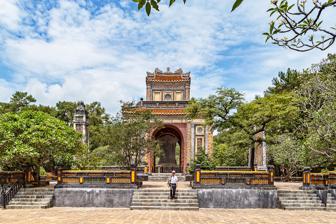
Building: Tomb of Tự Đức
Country: Vietnam
Year built: 1867
Royal tomb of the Nguyễn dynasty in Vietnam 16°25′57″N 107°33′58″E / 16.4325°N 107.5660°E / 16.4325; 107.5660 Tomb of Tự Đức Tự Đức Lăng (嗣德陵) Khiêm Lăng General information Architectural style Vietnamese architecture , Mausoleum Location The Complex of Huế Monuments , Huế Town or city Huế City , Thừa Thiên Huế province Country Vietnam Groundbreaking 1866 Construction started 1864 Completed 1867 Hòa Khiêm Palace, the main shrine to worship King Tự Đức. Lương Khiêm Palace (殿良謙) in Tự Đức tomb, the place to worship Queen Mother Từ Dụ . Tomb of Emperor Tự Đức Pavillon and lotus pond Tomb of Tự Đức ( Vietnamese : Lăng Tự Đức ), officially Khiêm Mausoleum ( Khiêm Lăng , chữ Hán : 謙 陵 ), is located in Huế , Vietnam . It is built for the Nguyễn Emperor Tự Đức and took three years to build, from 1864 to 1867. It is divided into a Temple Area and a Tomb Area. History Emperor Tu Duc enjoyed the longest reign of any monarch of the Nguyễn dynasty , ruling from 1848 to 1883. Although he had 104 wives and concubines, he was unable to father a son (possibly he became sterile after contracting smallpox). Thus, it fell to him to write his own epitaph on the deeds of his reign. He felt this was a bad omen, but the epitaph can still be found inscribed on the stele in the pavilion just to the east of the Emperor's tomb. This stele is the largest of its type in Vietnam, and had to be brought here from a quarry over 500 kilometers (310 mi) away – a trip that took four years. Tu Duc began planning his tomb long before his death in 1883. The major portions of the tomb complex were completed from 1864 to 1867, along with future temple buildings that served as a palatial retreat for Tu Duc and his many wives during his lifetime. Construction of the tomb demanded so much corvee labor and extra taxation that there was an abortive coup against Tu Duc in 1866. This was put down, and for the remainder of his life, Tu Duc continued to use the tomb's palace buildings as his place of residence. Amenities for the living are unmatched at any other tomb in Vietnam. Here, the Emperor could boat on the lake and hunt small game on the tiny island in the lake's middle. He could recline at Xung Khiem Pavilion (冲嗛榭) and recite or compose poetry in the company of his concubines. After trips on the lake, the boats would moor at Du Khiem Pavilion (吁嗛榭), from which the Emperor and his entourage could walk directly west into the palace area of the tomb. After the Emperor's death in 1883, his adopted son Kien Phuc took over as the Nguyen Emperor. Perhaps because he only ruled seven months before dying, a separate tomb was not established for him. Instead, he was laid to rest in a small corner on the grounds of Tu Duc's tomb. Between the tombs of Tu Duc and his son is the tomb of Empress Le Thien Anh, Tu Duc's primary wife. Despite the grandeur of the site and the amount of time Tu Duc spent here, he was buried in a different, secret location somewhere in Hue. To keep the secret safe, the 200 laborers who buried the king were all beheaded after they returned from the secret route. To this day, the real tomb of Tu Duc remains hidden. Gallery Reverse painting in Lương Khiêm Palace Stele house in Tự Đức mausoleum Stele house in Tự Đức mausoleum Lương Khiêm Palace Minh Khiêm Theater Statue of a mandarin Xung Khiêm tạ (冲謙榭) before restoration. Dũ Khiêm tạ (俞謙榭) and Khiêm Cung môn (謙宫門). Tự Đức King's tomb. Tự Đức, the fourth king of the Nguyễn dynasty Khiêm Lăng map Ruins of works in Tự Đức tomb. References